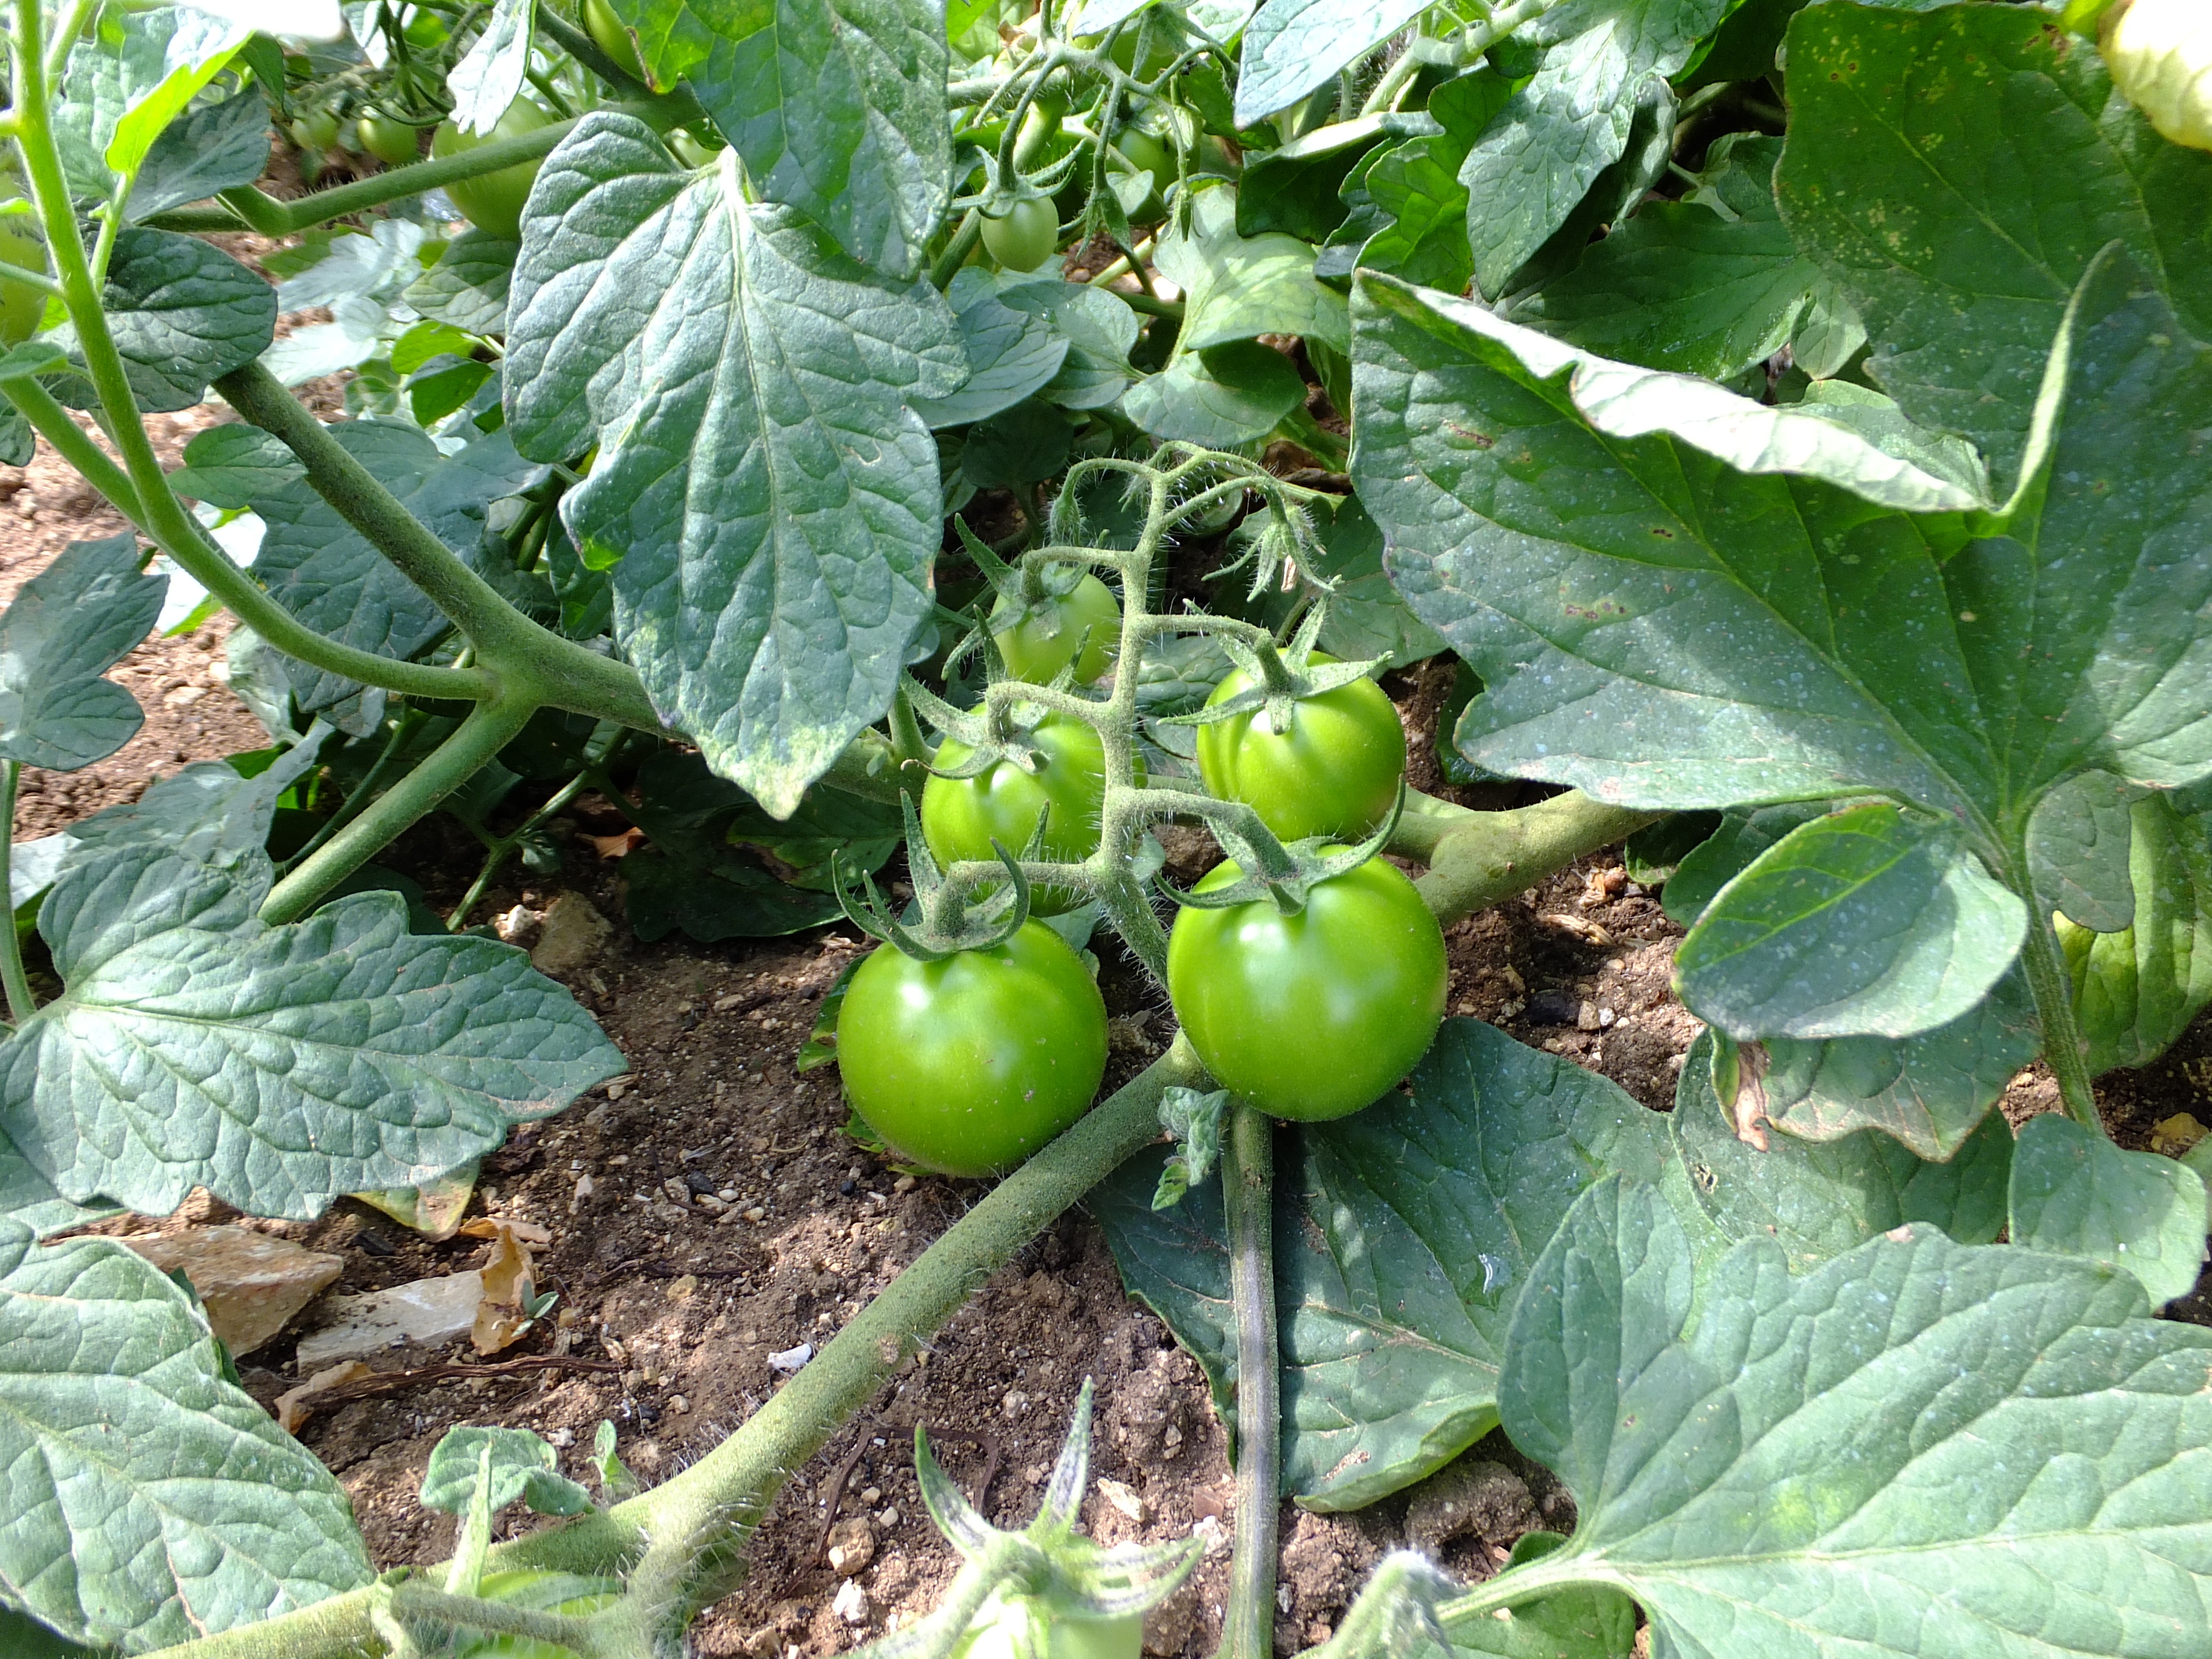
plant, fruit, flower, food, salad, green, produce, vegetable, kitchen, garden, eat, cook, tomato, vegetale, tomatoes, foods, edible, flowering plant, alimentari, solanum lycopersicum, land plant, potato and tomato genus